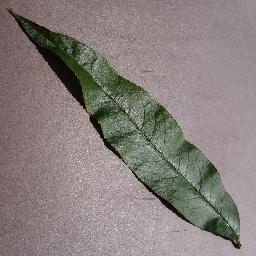
Label: Peach___healthy